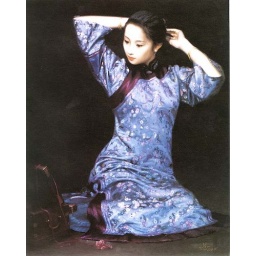
A girl in a blue dress with white and purple flowers